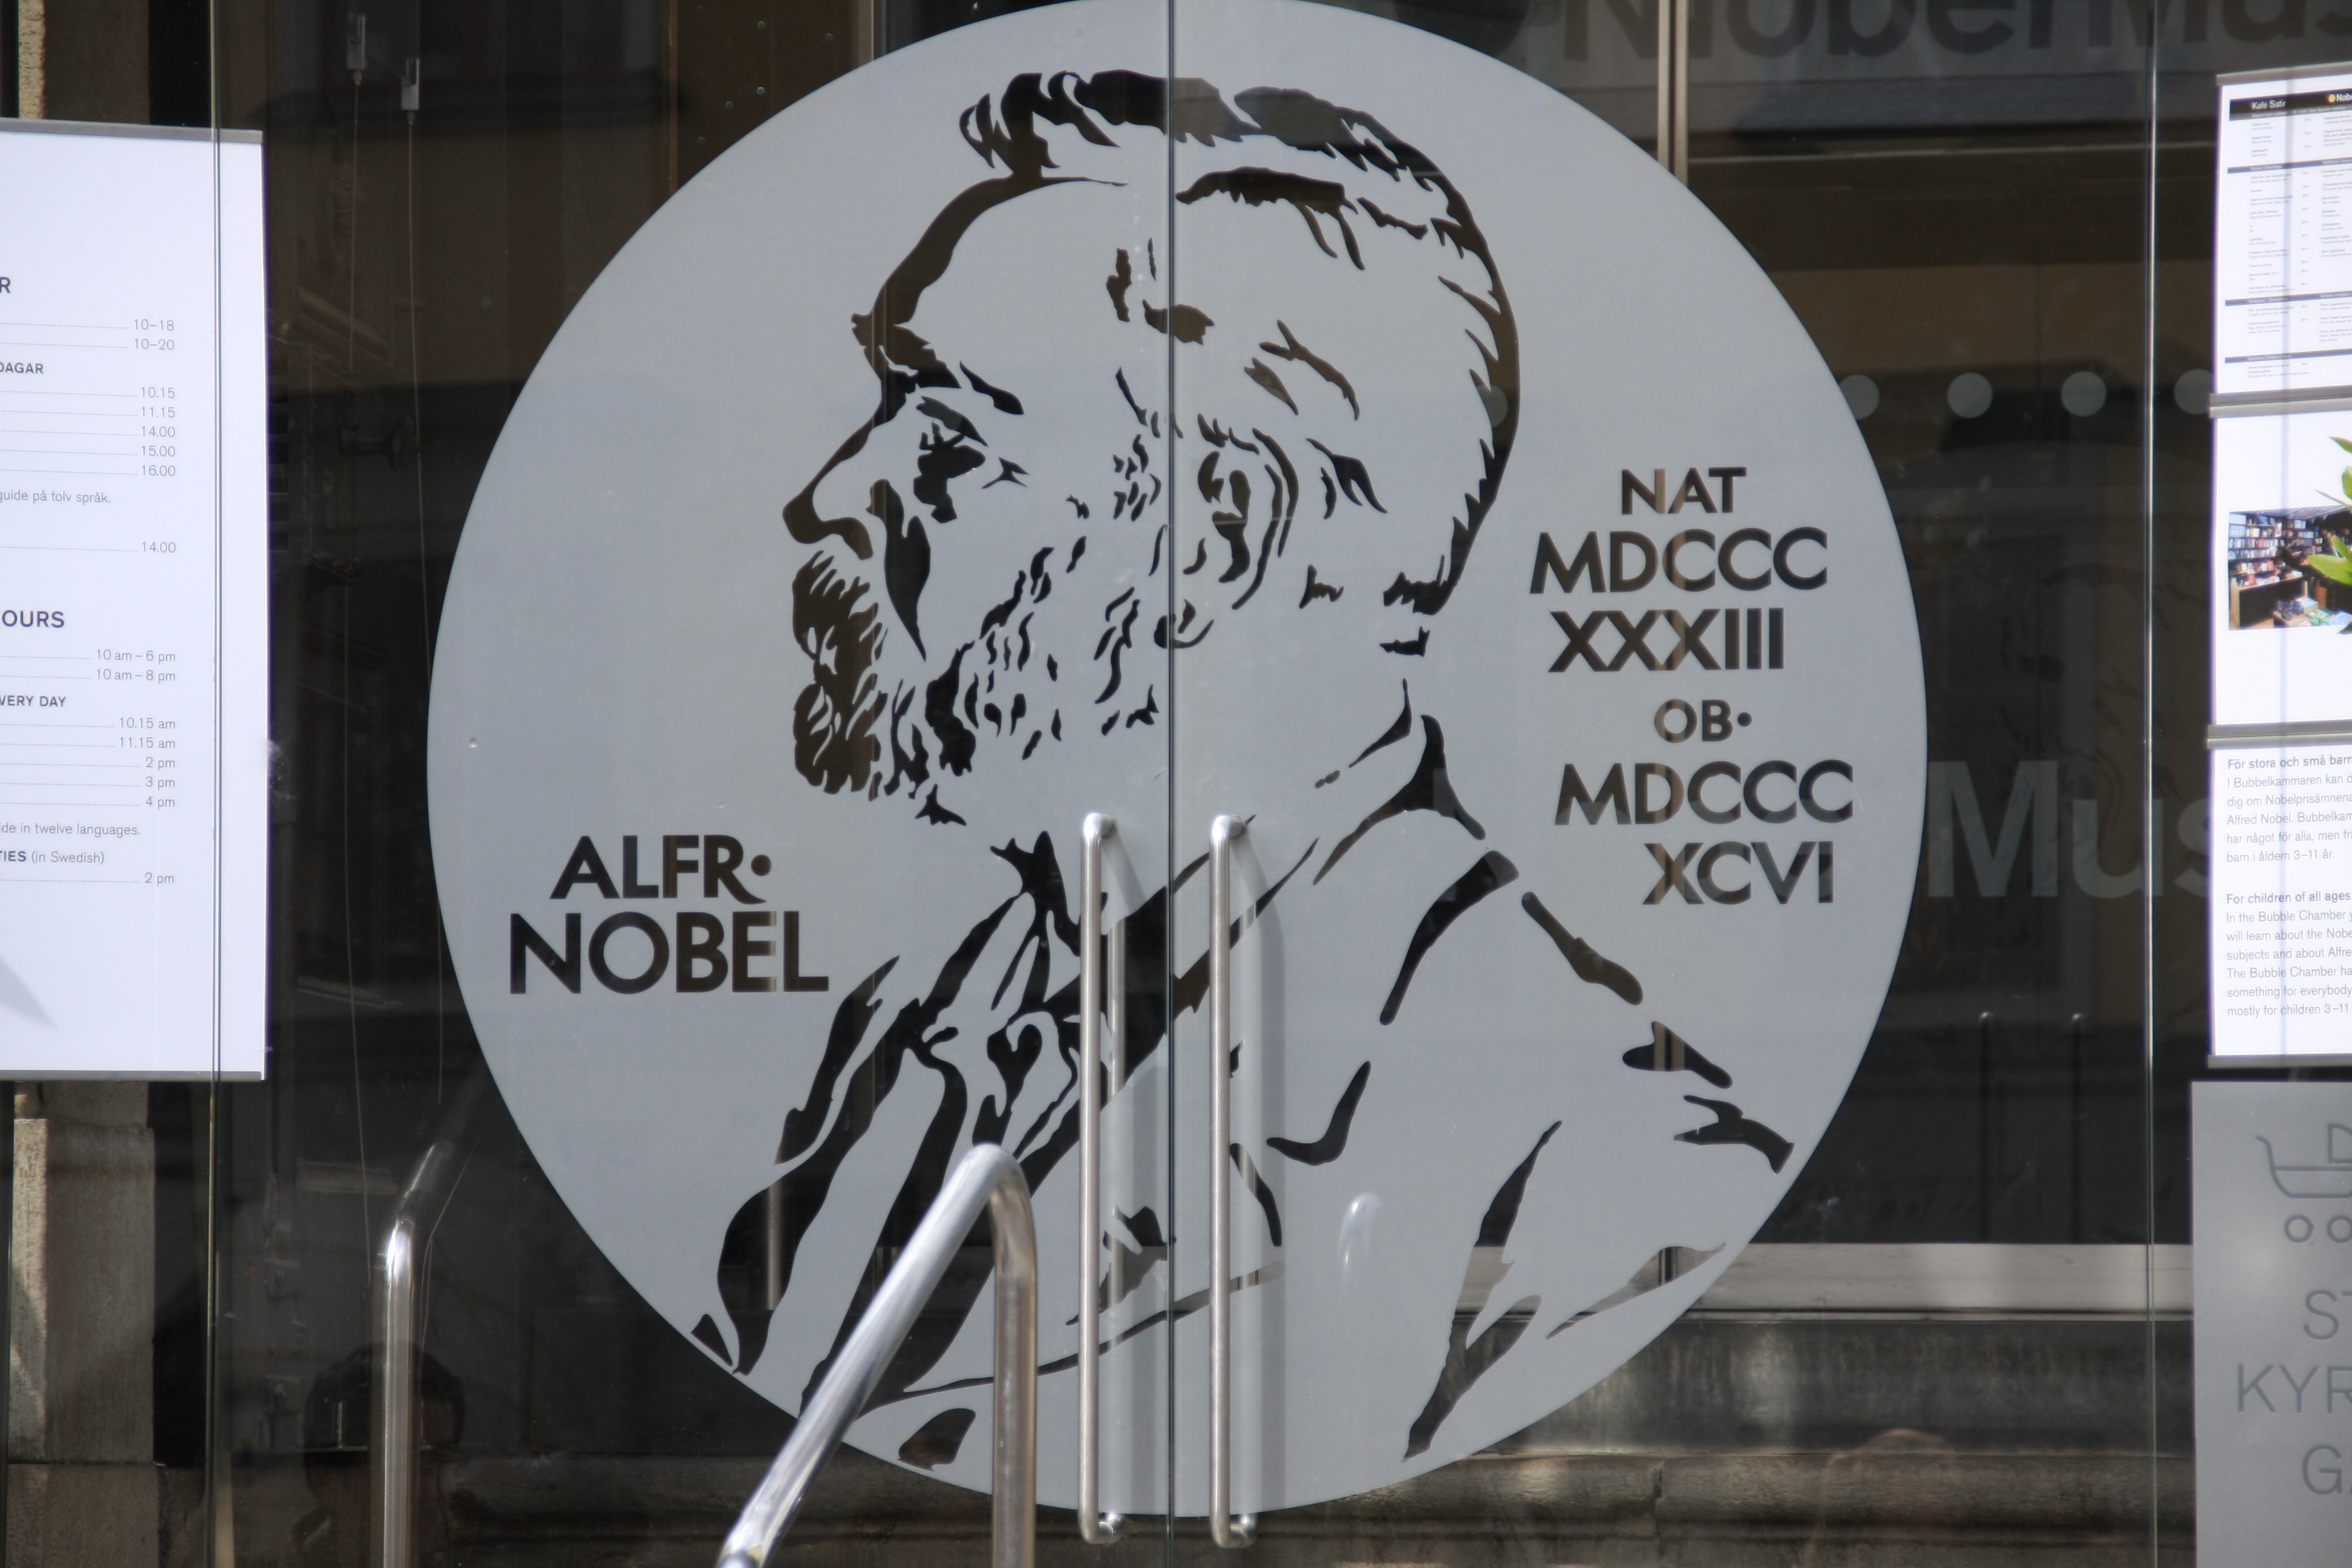
city, advertising, signage, art, design, stockholm, cultural